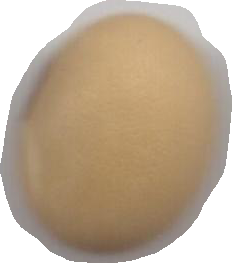
Variety: Anjasmoro